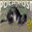
Label: skunk